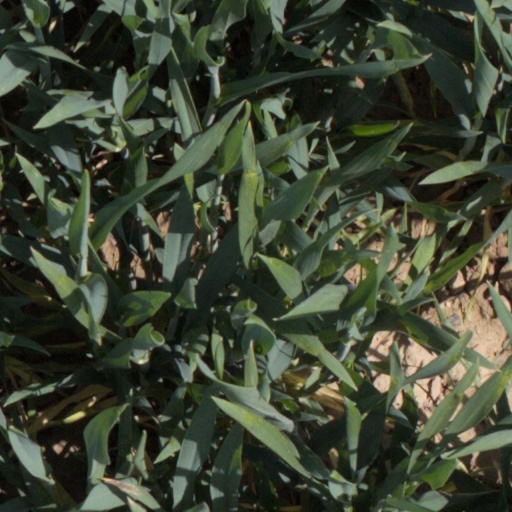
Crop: wheat